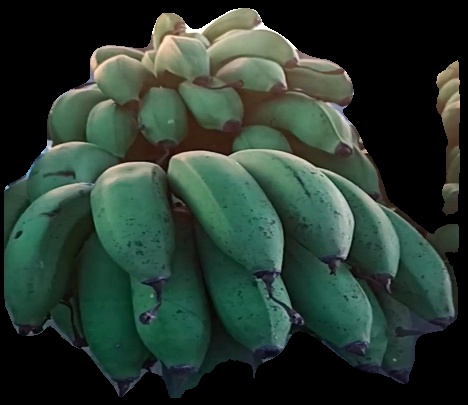
Variety: rasbale
Grade: grade2